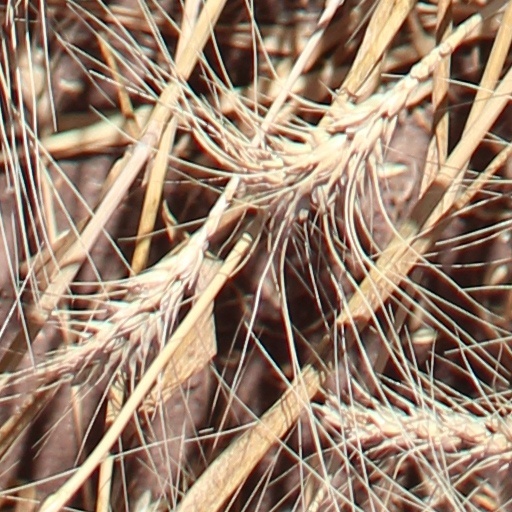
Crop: wheat